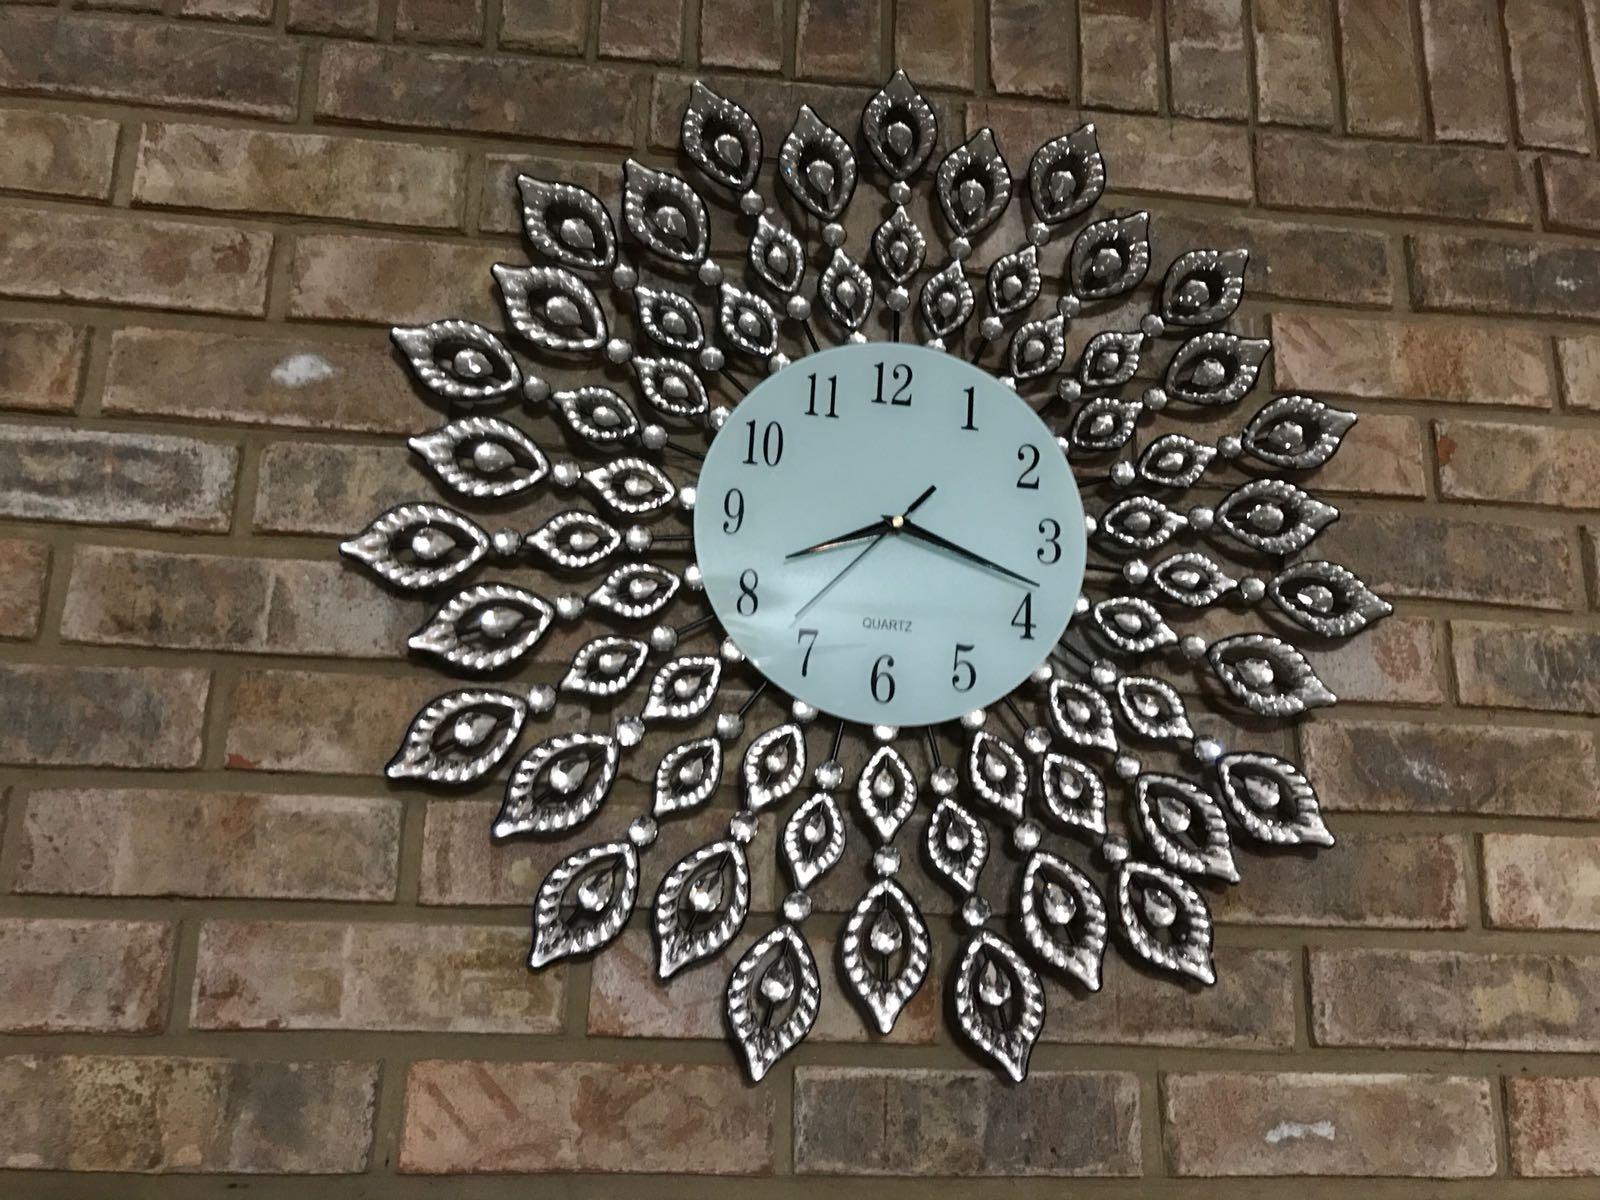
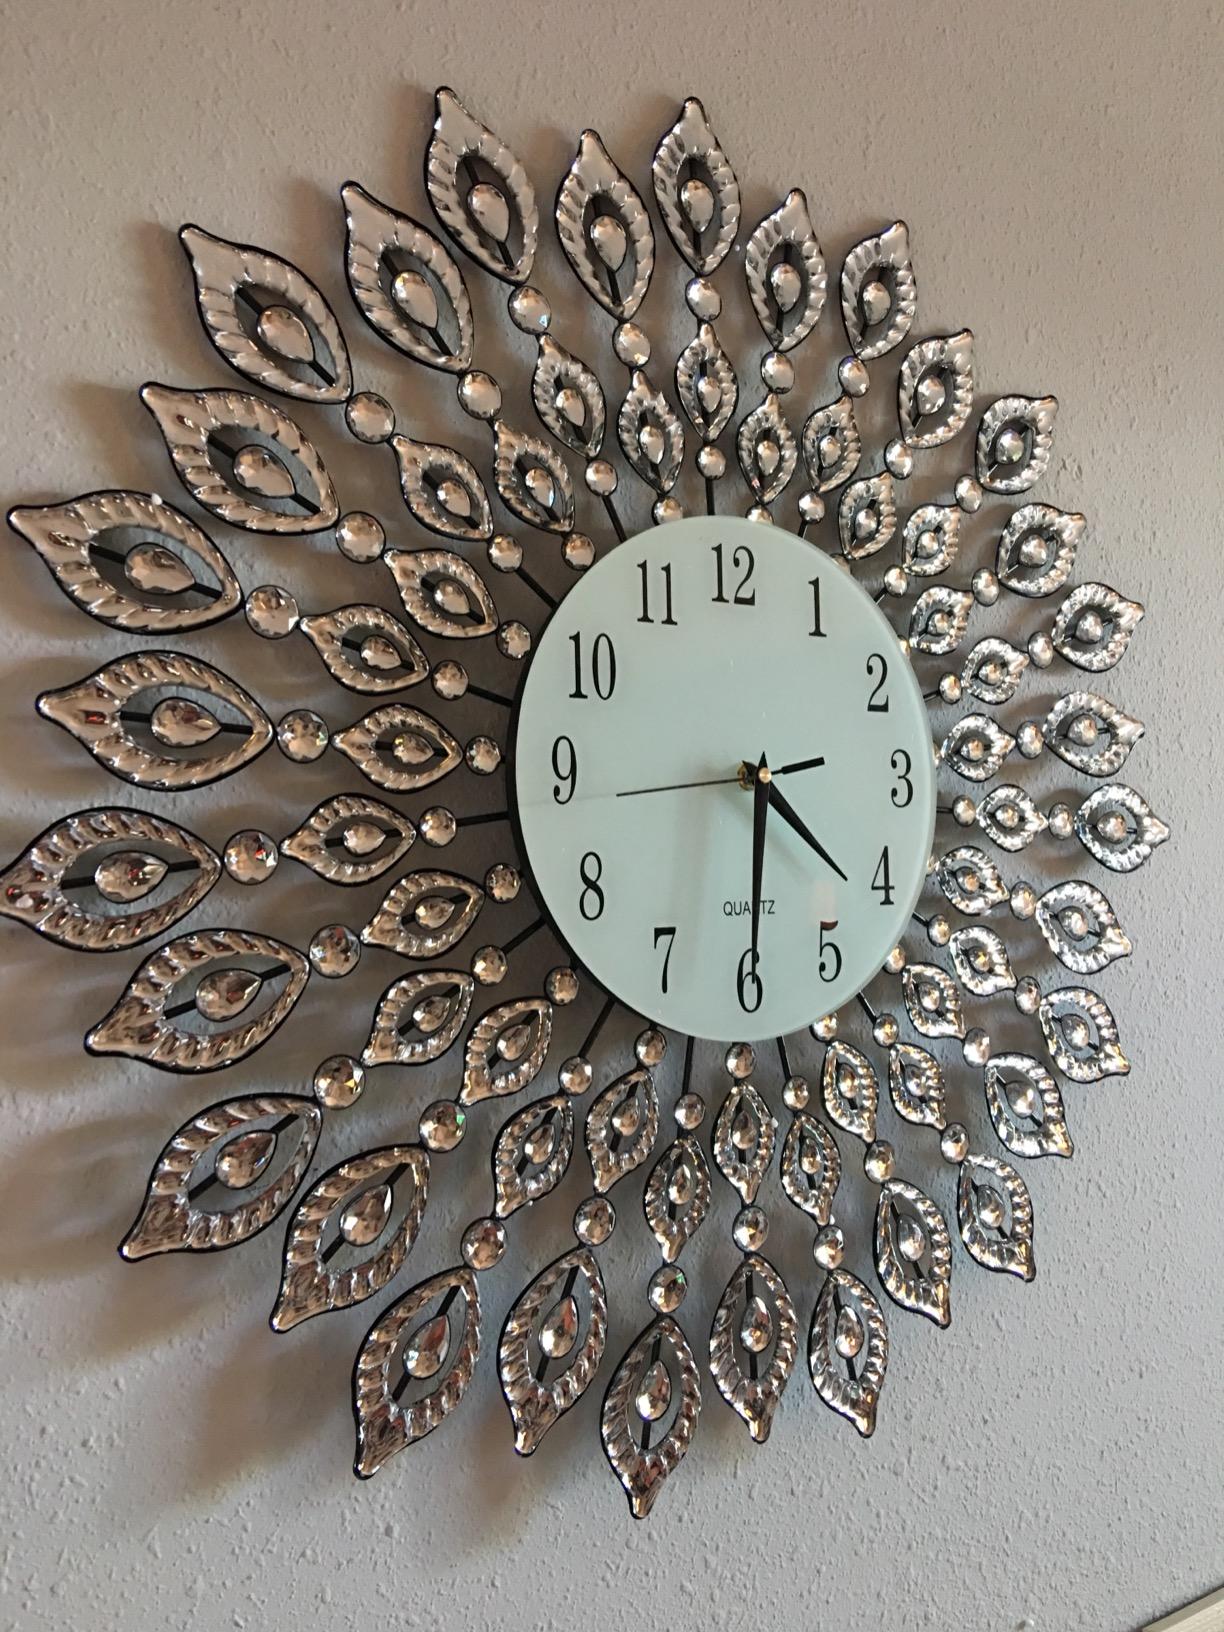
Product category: clock
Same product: yes